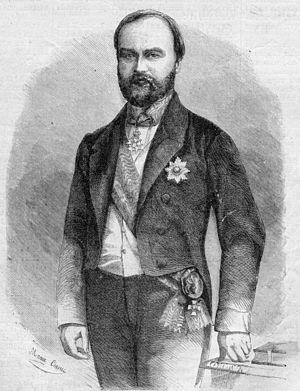
Alphonse Dubois de Saligny, de son nom complet Jean Pierre Isidore Alphonse Dubois de Saligny, né à Caen le 8 avril 1809 et mort à Saint-Martin-du-Vieux-Bellême le 6 novembre 1888, est un diplomate français.